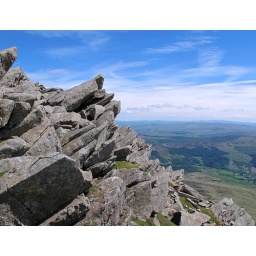
A rare blue sky over Moel Siabod